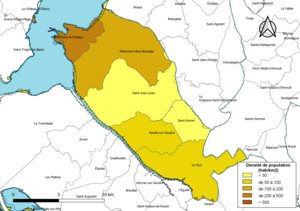
Carte des densités de population (millésimée 2016) des communes de la communauté de communes la Communauté de communes du Bassin de Marennes, département de la Charente-Maritime, France. Composition au 1er janvier 2019.
La communauté de communes du Bassin de Marennes est une communauté de communes française, située dans le département de la Charente-Maritime et la région Nouvelle-Aquitaine.